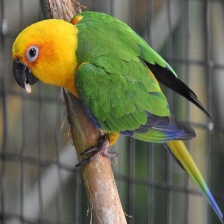
Species: JANDAYA PARAKEET
Scientific name: ARATINGA JANDAYA